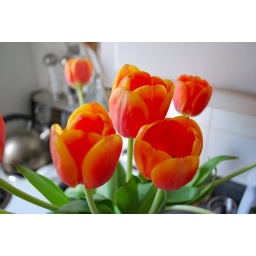
flowers in the kitchen